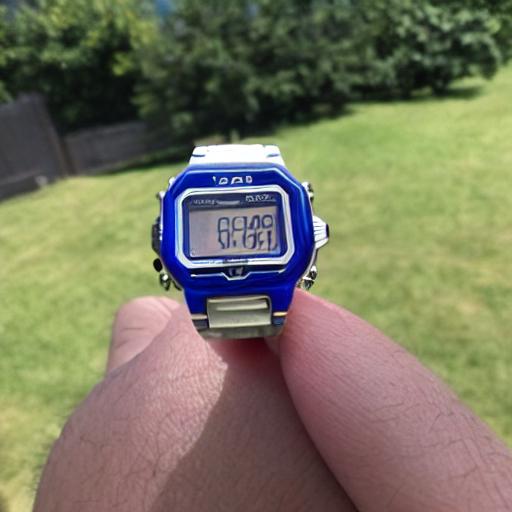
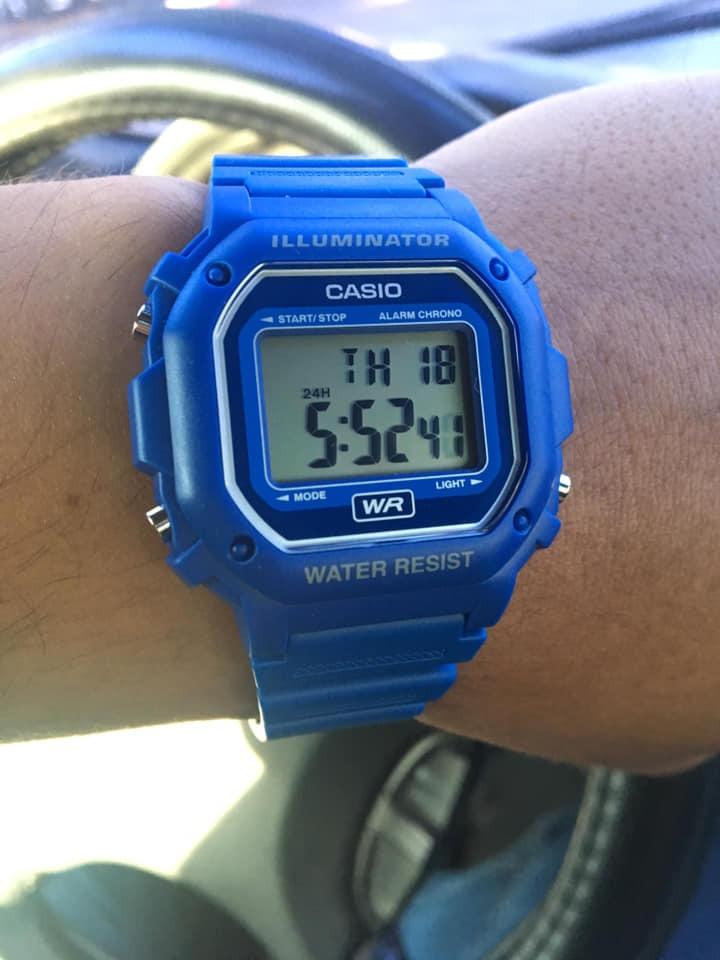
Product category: accessories_watch
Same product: no